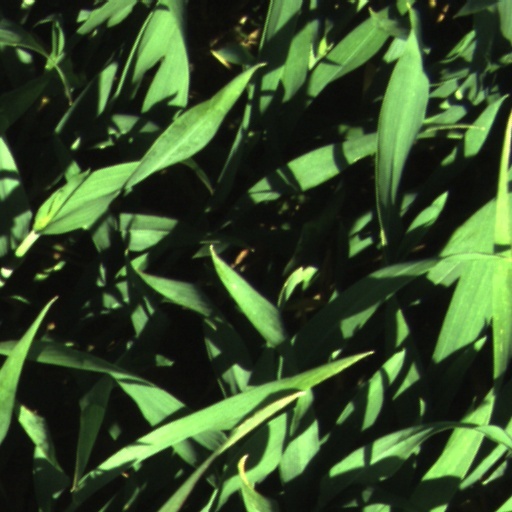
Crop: wheat